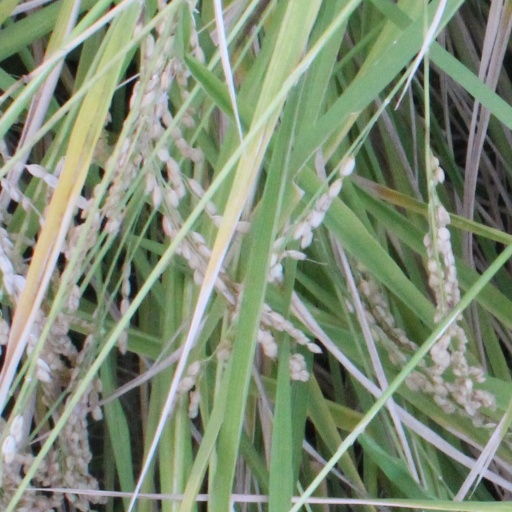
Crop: rice